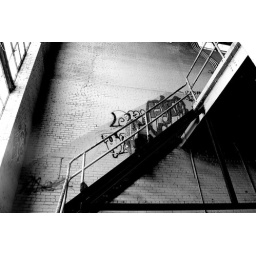
A boy standing in the stairwell of an abandoned building. Model: Tyler Thomas